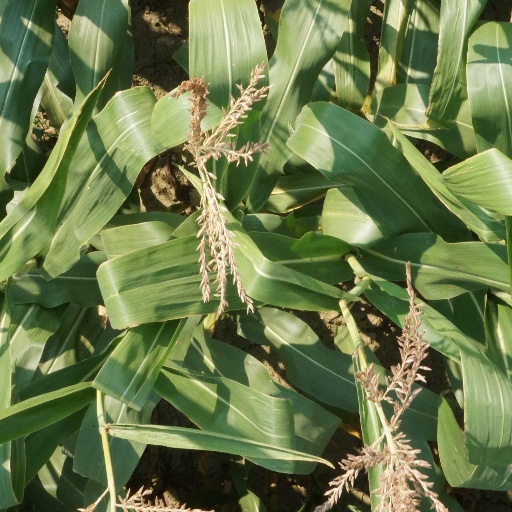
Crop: maize; corn